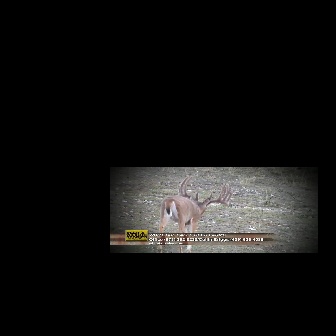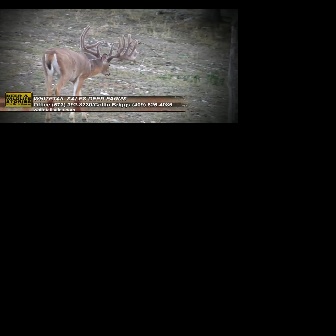
  Please identify the target specified by the bounding box [156,176,233,253] in the first image and locate it in the second image. Return the coordinates in [x_min,y_min,x_max,y_max] format.
Answer: [41,25,139,122]